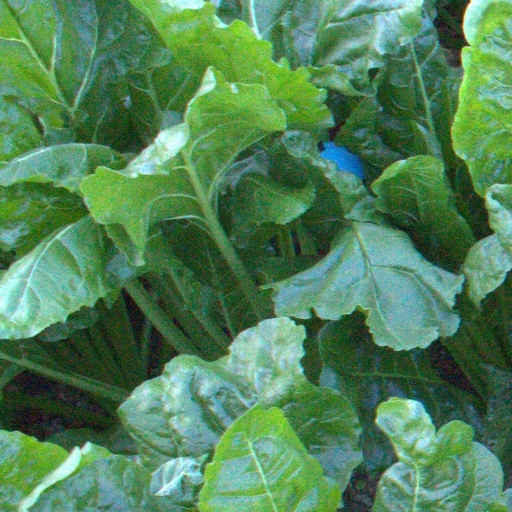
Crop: sugar beet